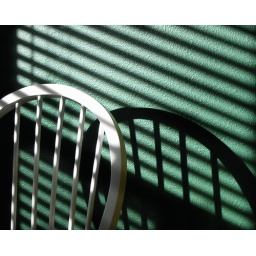
I was struck by the shadows coming from our kitchen window